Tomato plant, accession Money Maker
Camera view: horizontal (90 deg, fisheye); turntable rotation: 0 degrees
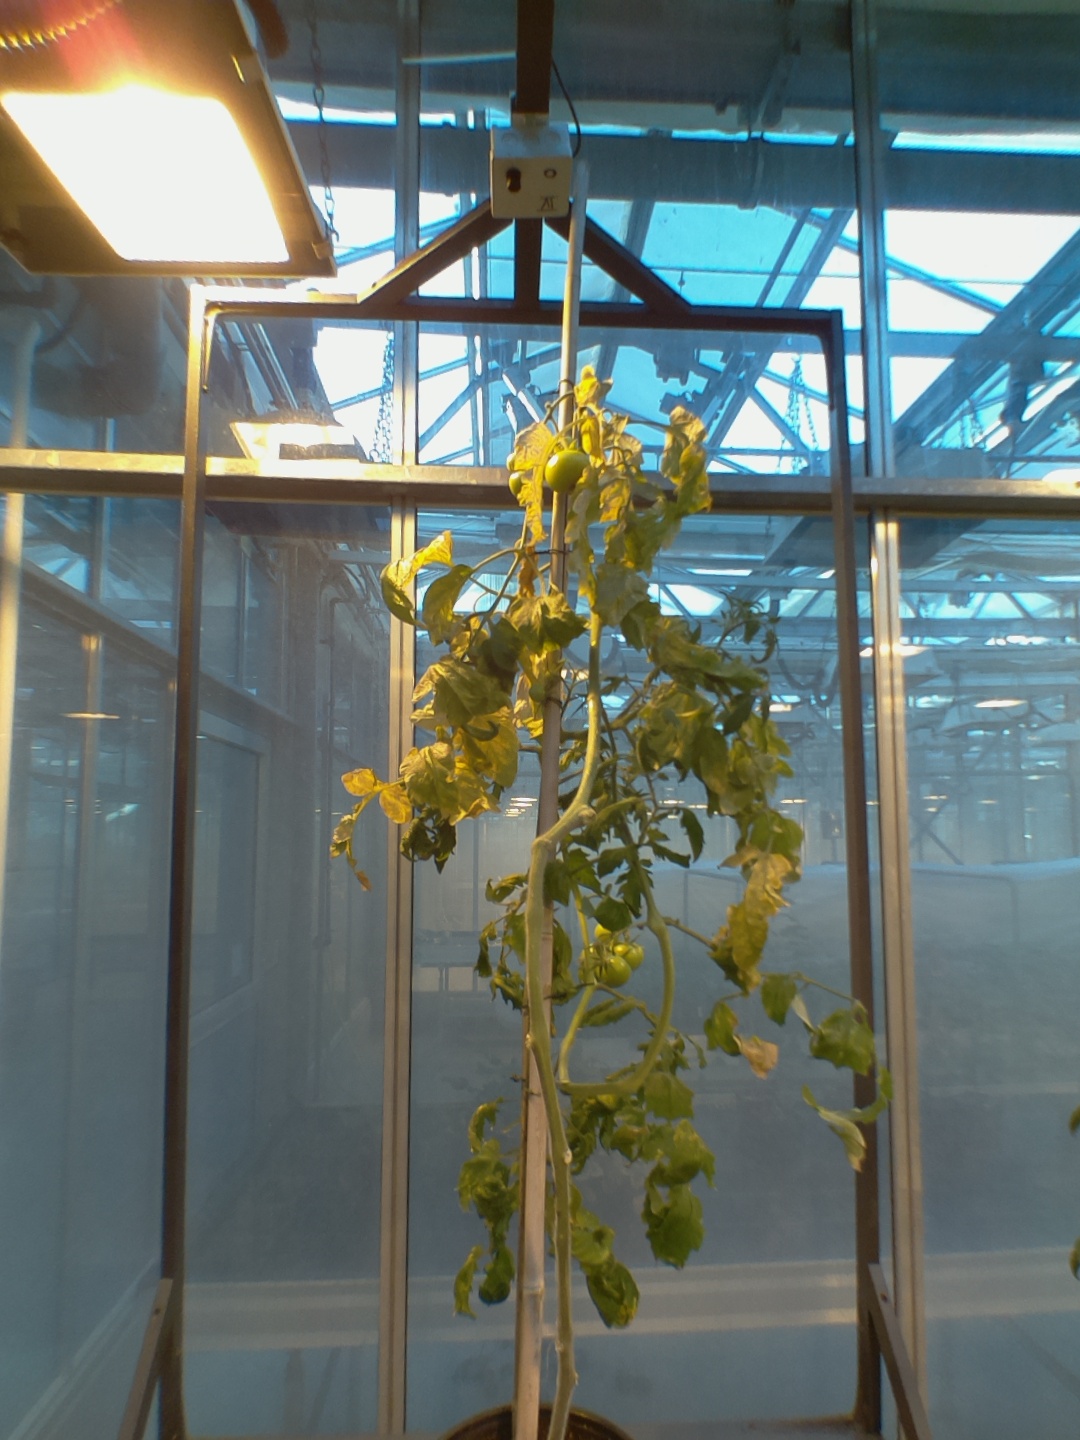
BBCH growth stage 79: 90% -100% of final fruit size